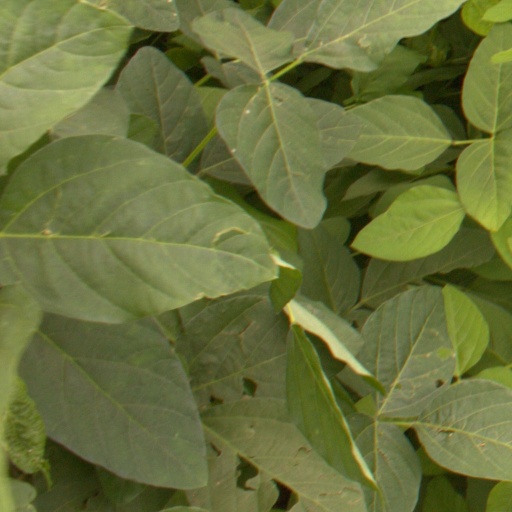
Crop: soybean